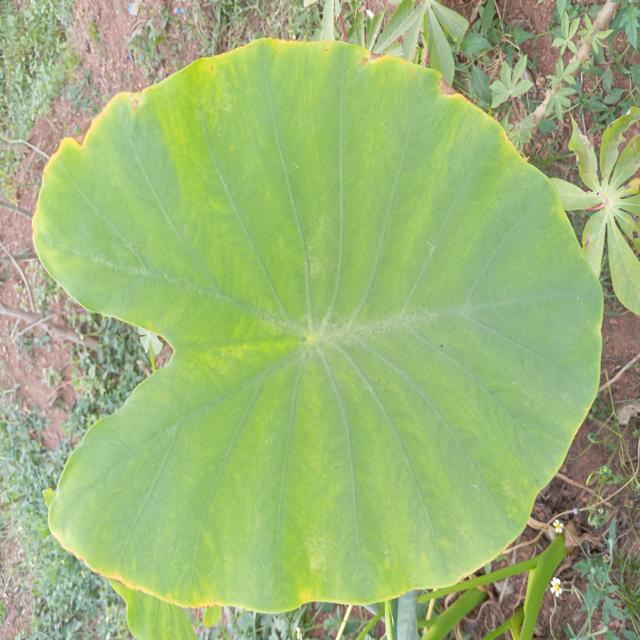
Label: Mid_Blight